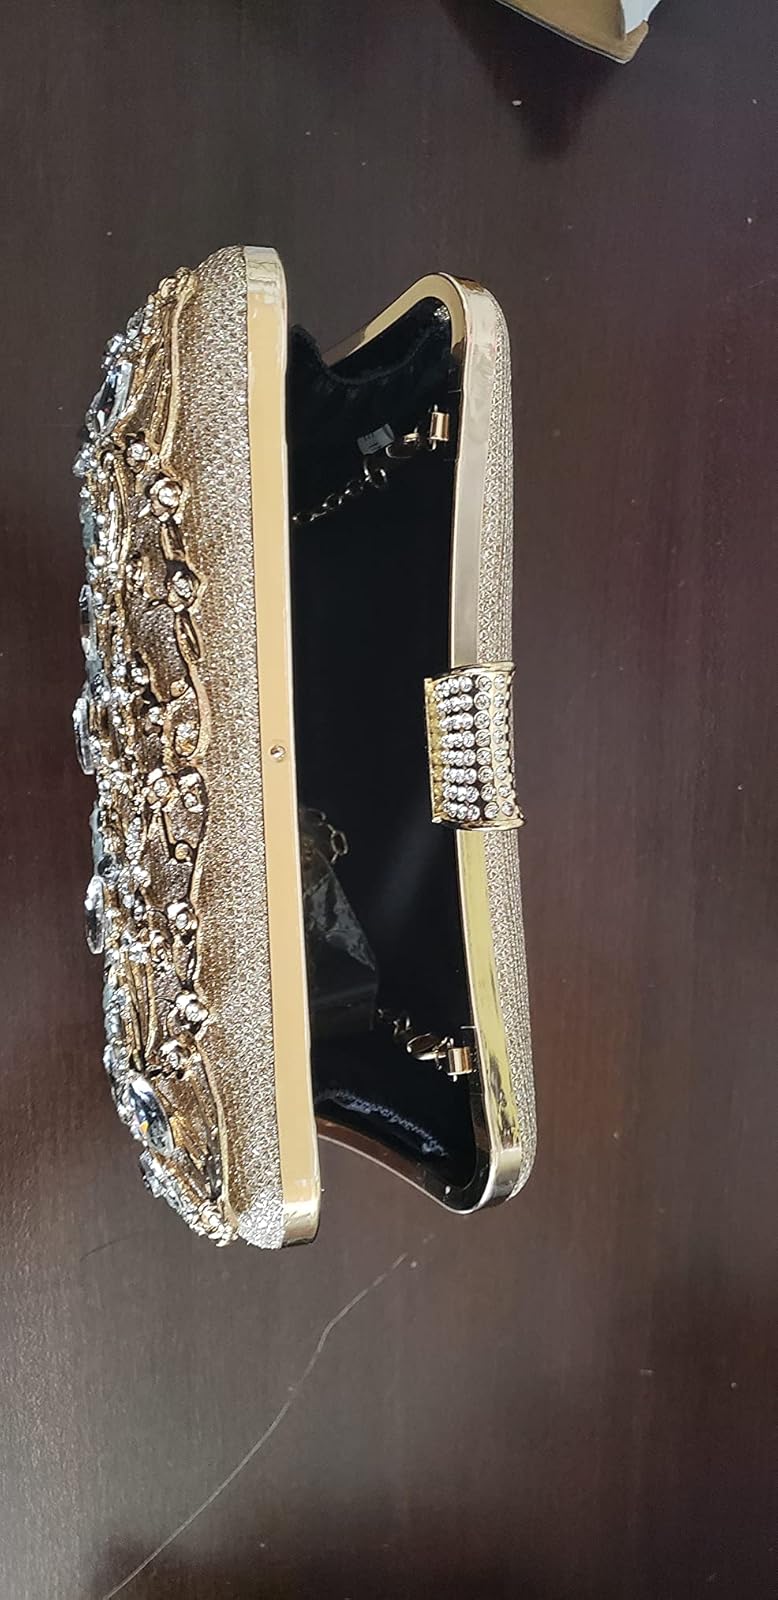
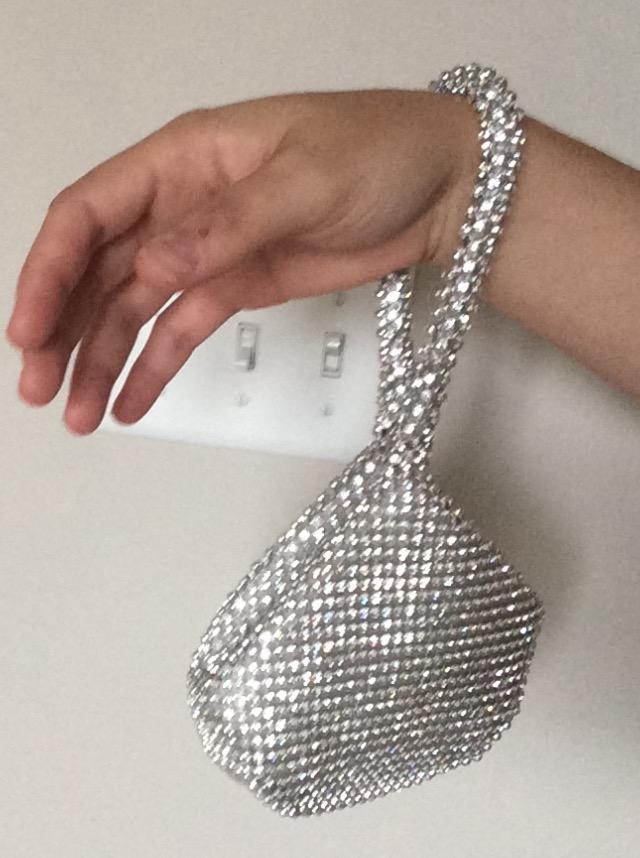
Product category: accessories_handbag
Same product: no